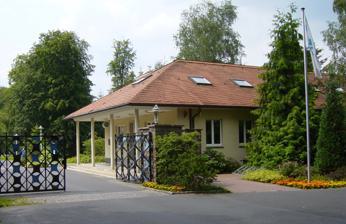
Building: Waldsiedlung
Country: Germany
Year built: 1960
Former residence of the leadership of East Germany For the village in Hesse, see Waldsiedlung (Altenstadt) . A former entrance gate into Waldsiedlung Waldsiedlung ( German for "Forest settlement") was the secure housing zone for the leaders of the German Democratic Republic in Bernau bei Berlin , Brandenburg from 1960 to 1989. Waldsiedlung housed the most senior party members of the ruling Socialist Unity Party of Germany (SED) in relative luxury near Wandlitz , 30 kilometres (19 mi) north of East Berlin , with surrounding areas off-limits to all ordinary citizens. Security was provided by soldiers of the Felix Dzerzhinsky Guards Regiment . Nowadays, the community is treated by Germans as a symbol of the elite in the SED party when it ruled East Germany. History Former House 11 where Honecker lived The German Democratic Republic (GDR) was established in 1949 as a communist state from the Soviet Zone of Occupation . The GDR was de facto ruled by the Socialist Unity Party of Germany (SED), whose leadership lived in mansions on the upscale Majakowskiring in the Pankow district of East Berlin . After the events of the Hungarian Revolution of 1956 , the SED party leadership decided to build themselves a secure residential zone in a more remote location than their mansions on the Majakowskiring. Construction of Waldsiedlung began in 1958, two years later after an SED resolution, in a remote wooded area belonging to the city of Bernau bei Berlin in Bezirk Frankfurt , around 30 kilometres (19 mi) north of East Berlin. The housing complex was constructed through an agency subordinate to the Ministry for State Security ( Stasi ) and was completed in 1960. Waldsiedlung was occupied by senior politicians and their families under the protection of the Stasi's bodyguard department, and relocating there became mandatory for all Politburo members. Among East Germans, Waldsiedlung was colloquially called Wandlitz , after the nearby village. In the 1980s, Waldsiedlung became known by the tongue-in-cheek nickname " Volvograd ", both in reference to the Soviet city of Volgograd and the GDR political elite's use of Volvo cars from Sweden (after initially using luxury Soviet Chaikas ). Waldsiedlung consisted of 23 detached family houses with 180 m 2 (1,900 sq ft) of land each within the inner ring. The site had a club house ( de ) with a cinema and a restaurant, a shop where a limited selection of subsidized luxury Western goods could be purchased with East German marks , a market garden, a health clinic, a shooting range , a swimming pool , a sports field, and tennis courts . There were also barracks and social buildings for site employees and guards. During the Honecker -era, cooks at Waldsiedlung were required to produce gourmet -level meals. In addition to high-quality East German food products, western products such as Beaujolais wines and seltzer water were imported from West Berlin . In 1983, a nuclear bunker with the capacity to accommodate 400 people was completed in Waldsiedlung. Wall on the western edge of the area in its original height, from the inside. In late 1989, Waldsiedlung's inhabitants had to leave the settlement in accordance with a resolution adopted by the GDR government under Premier Hans Modrow . After German reunification , Waldsiedlung became home to a rehabilitation clinic and private residences , and was brought under the administration of Bernau bei Berlin on 1 July 2001. In June 2017, the Brandenburg state government placed the historic buildings of Waldsiedlung under monument protection . As of 2021, tours to Waldsiedlung are allowed for anyone who wants to look around the area. Layout Waldsiedlung covered an area of around 2 square kilometres (0.77 sq mi), although the area's perimeter was not immediately recognizable from the outside. The 5 kilometres (3.1 mi) outer ring consisted of a wire mesh fence on which signs indicated a "wildlife research area". The inner ring was surrounded by a two-metre high green security wall and could only be entered with special passes. The four entrance gates were guarded by members of the Felix Dzerzhinsky Guards Regiment , the paramilitary wing of the Stasi, and troops were stationed at 31 watchtowers within the outer fence. In the 1970s, a four-lane autobahn connected Waldsiedlung directly to East Berlin. 52°44′03″N 13°29′11″E / 52.73417°N 13.48639°E / 52.73417; 13.48639 References